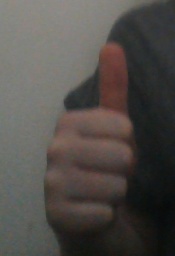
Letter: aleff